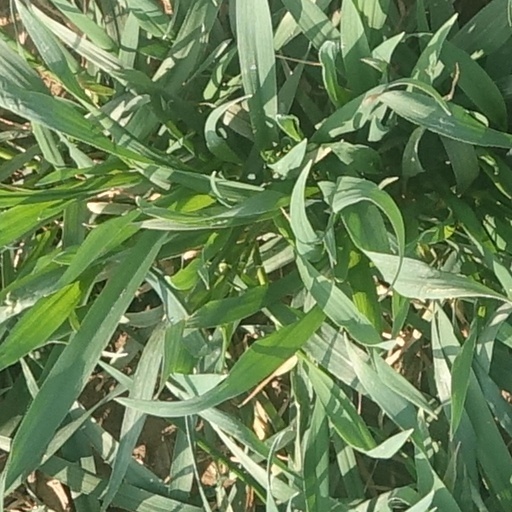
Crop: wheat